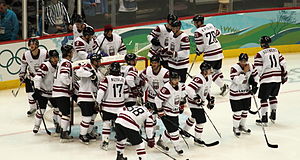
Letlands ishockeylandshold
Landsholdstruppen på banen under Vinter-OL i 2010
Letlands ishockeylandshold organiseres af Letlands Ishockeyforbund, og rangerede i 2011 som nummer 12 på IIHF's rangliste. Landsholdets øverste leder er Sandis Ozoliņš og førstetræner siden 2006 er Oļegs Znaroks. Assisterende trænere er Leonīds Beresņevs og Harijs Vītoliņš; landsholdets kaptajn er Herberts Vasiļjevs. Letlands ishockeylandshold spillede sin første internationale kamp den 27. februar 1932 mod Litauen, hvor de vandt 3-0.